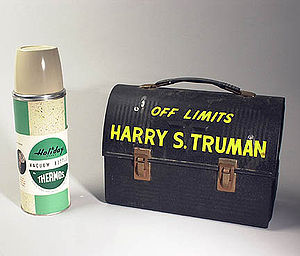
Madkasse
Harry S. Trumans madkasse og termoflaske
En madkasse er en slags kasse eller boks, som er beregnet til midlertidig opbevaring af mad – ofte i form af en madpakke.